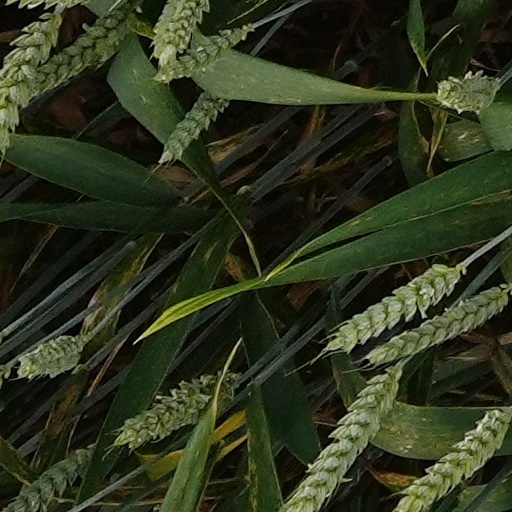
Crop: wheat